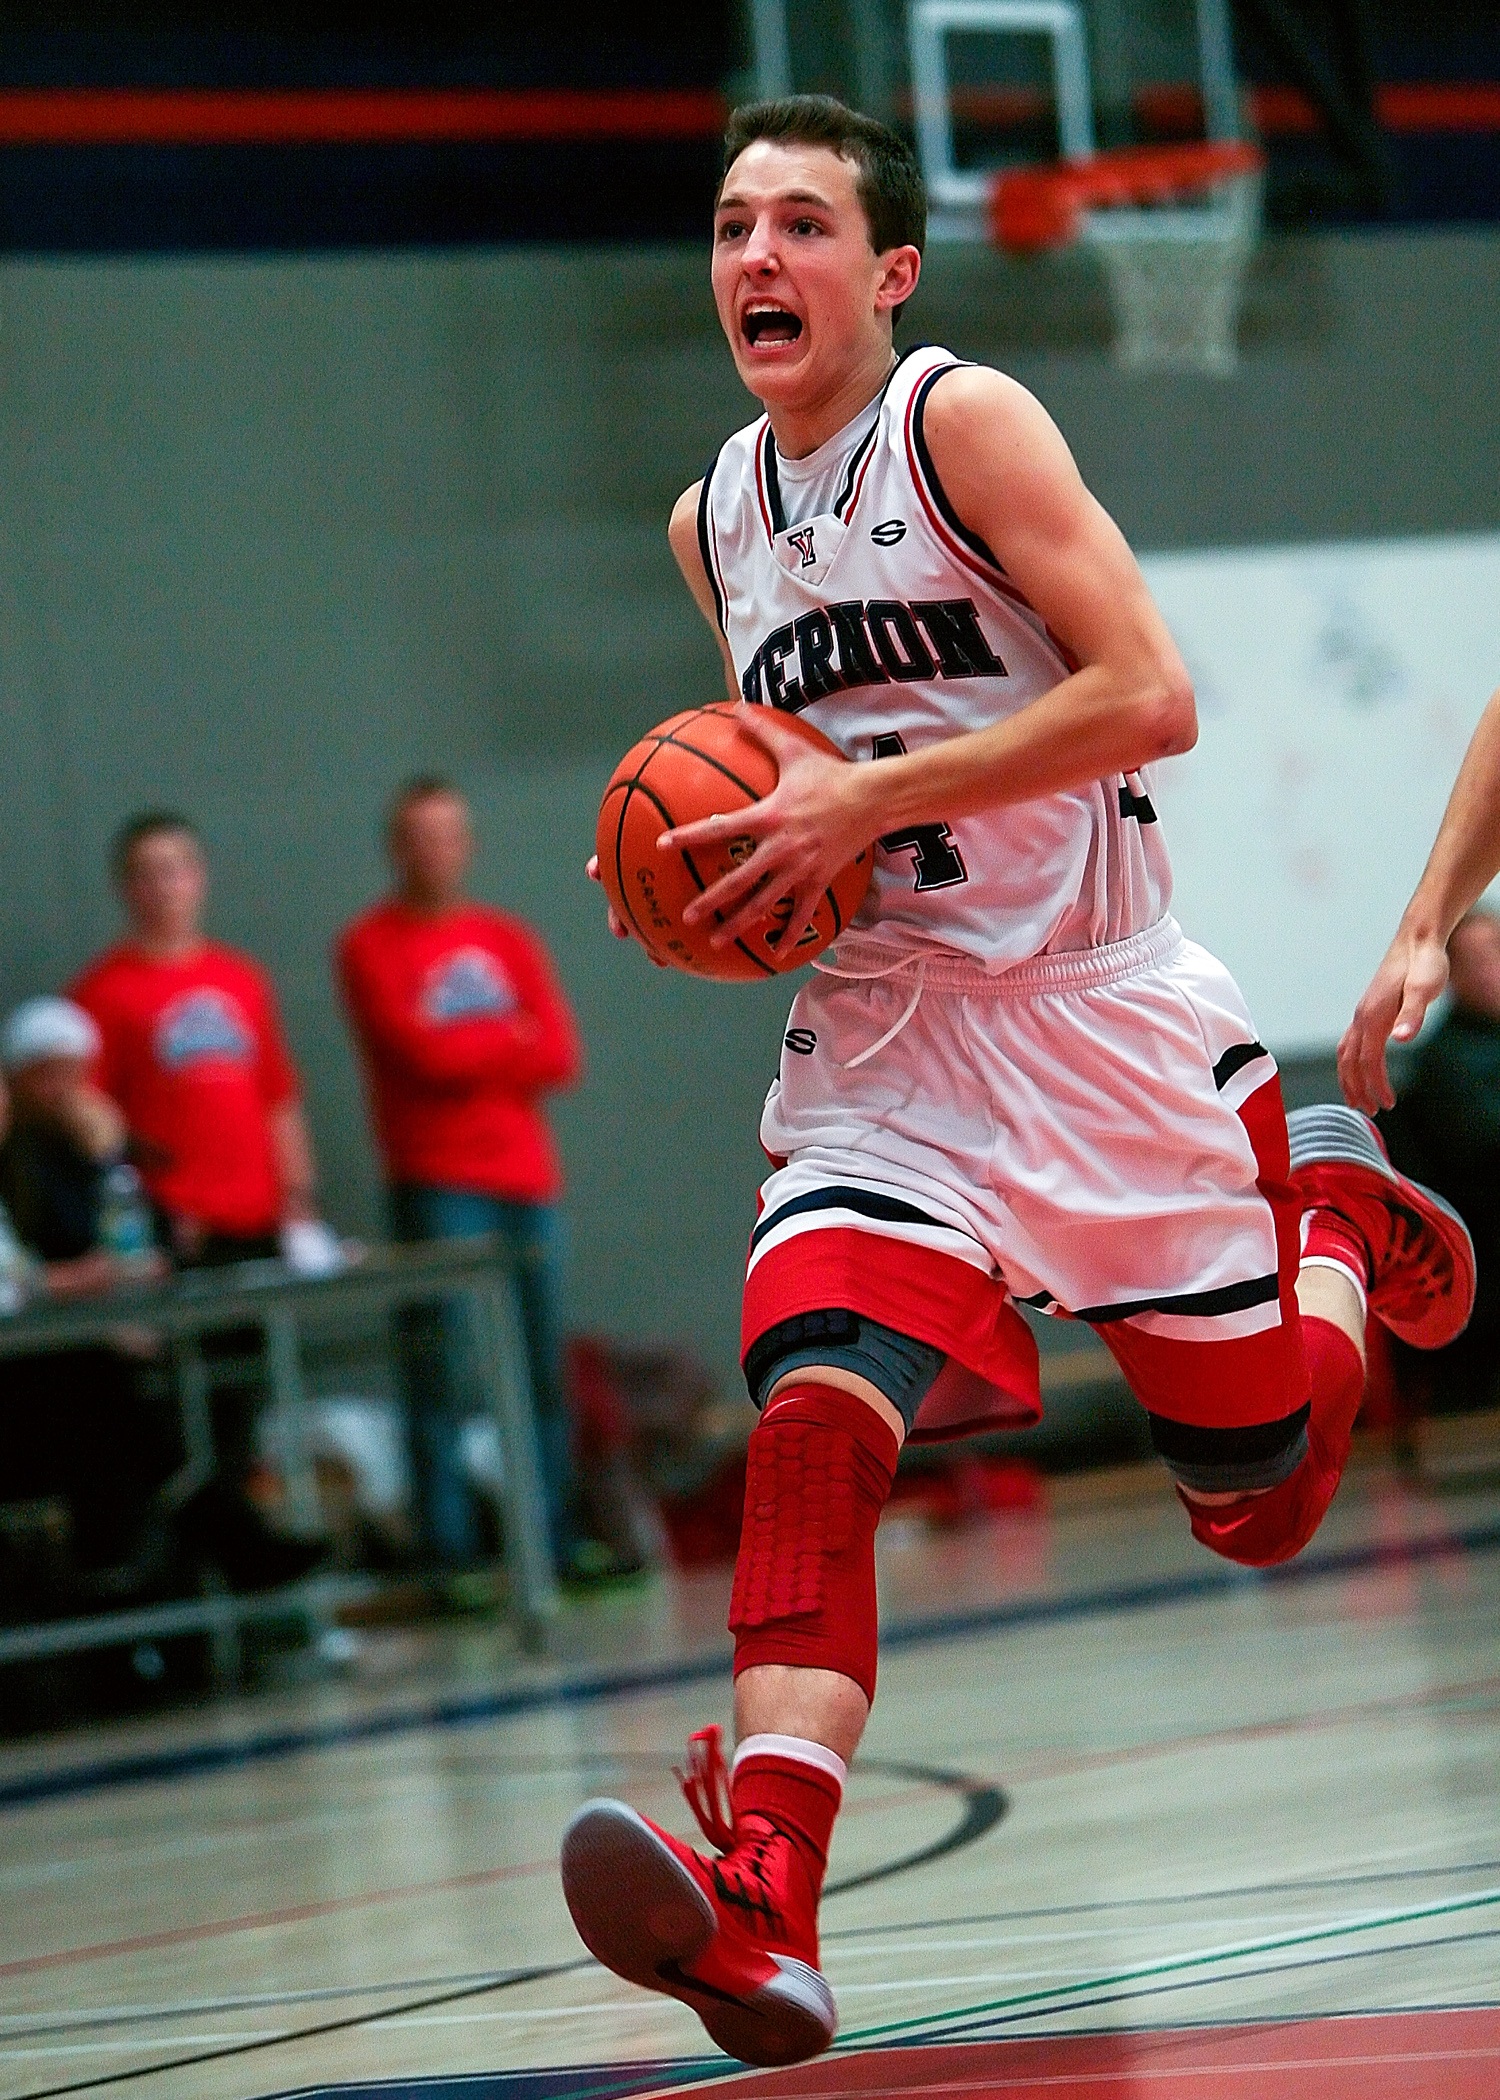
sport, game, red, basketball, athletic, action, player, teenager, competition, sports, canada, canadian, athlete, football player, ball game, high school, team sport, basketball player, team leader, basketball moves